Juglans nigra

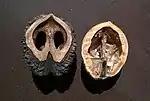
The black walnut (left) is harder to process than the English walnut (right)

Grafted, nut-producing trees are available from several nurseries operating in the U.S. Selections worth considering include Thomas, Neel #1, Thomas Myers, Pounds #2, Stoker, Surprise, Emma K, Sparrow, S127, and McGinnis. Several older varieties, such as Kwik Krop, are still in cultivation; while they make decent nuts, they would not be recommended for commercial planting.